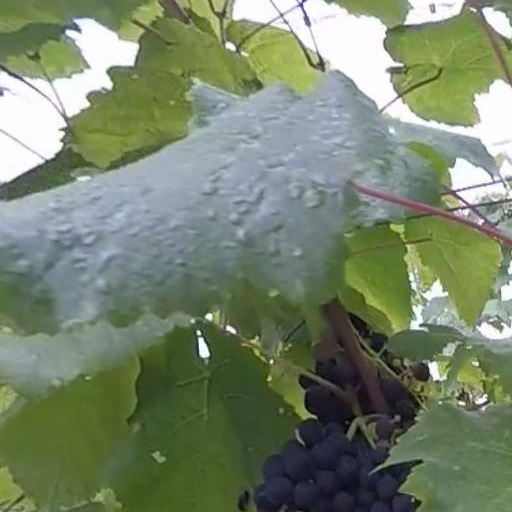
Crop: grape